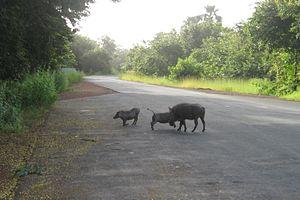
Phacochères traversant la route près de Kédougou (Sénégal)
Le département de Kédougou est l'un des 45 départements du Sénégal et l'un des 3 départements de la région de Kédougou créée en 2008.